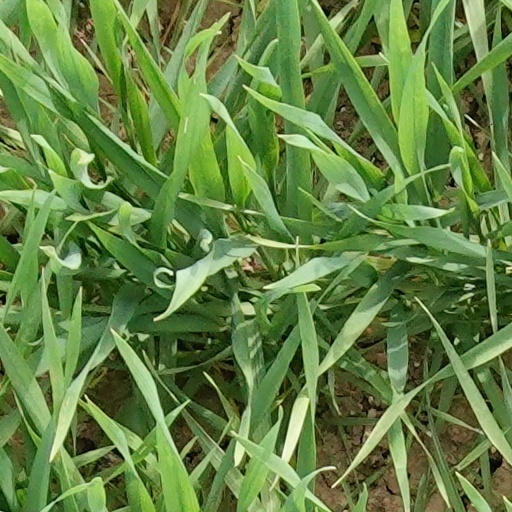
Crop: wheat